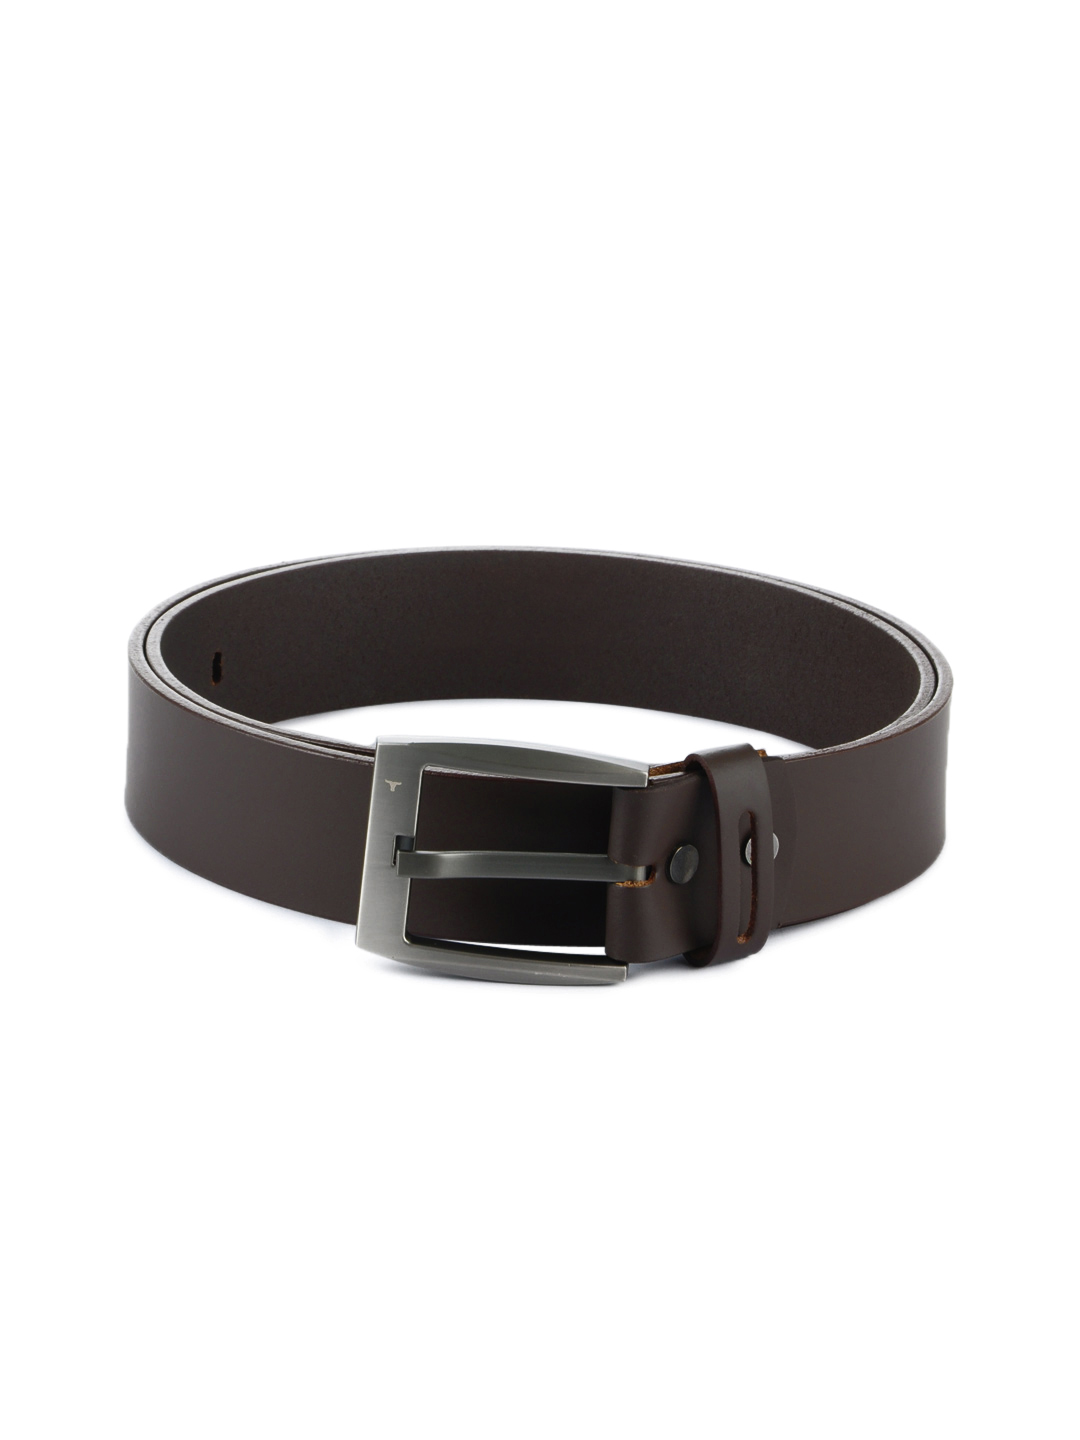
Bulchee Men Brown Leather Belt
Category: Accessories / Belts / Belts
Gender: Men
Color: Brown
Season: Summer 2012
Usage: Casual